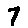
Label: 7